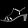
Label: Sandal